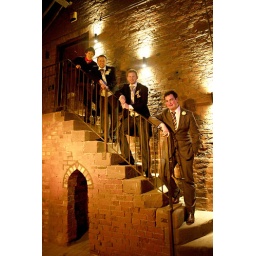
Guests at a celebration in the drift house -- heated, covered and lit BBQ area, by the white garden